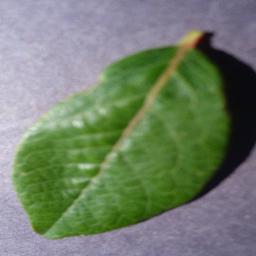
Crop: blueberry
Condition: healthy